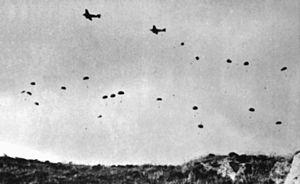
La bataille de Crète oppose les troupes britanniques et alliées aux parachutistes allemands pendant 10 jours, du 20 au 31 mai 1941. Ce fut la dernière bataille de la campagne des Balkans.
La Crète est la principale île grecque et également l'une des plus méridionales de Grèce. Elle représente une des frontières symboliques entre l'Occident et l'Orient.